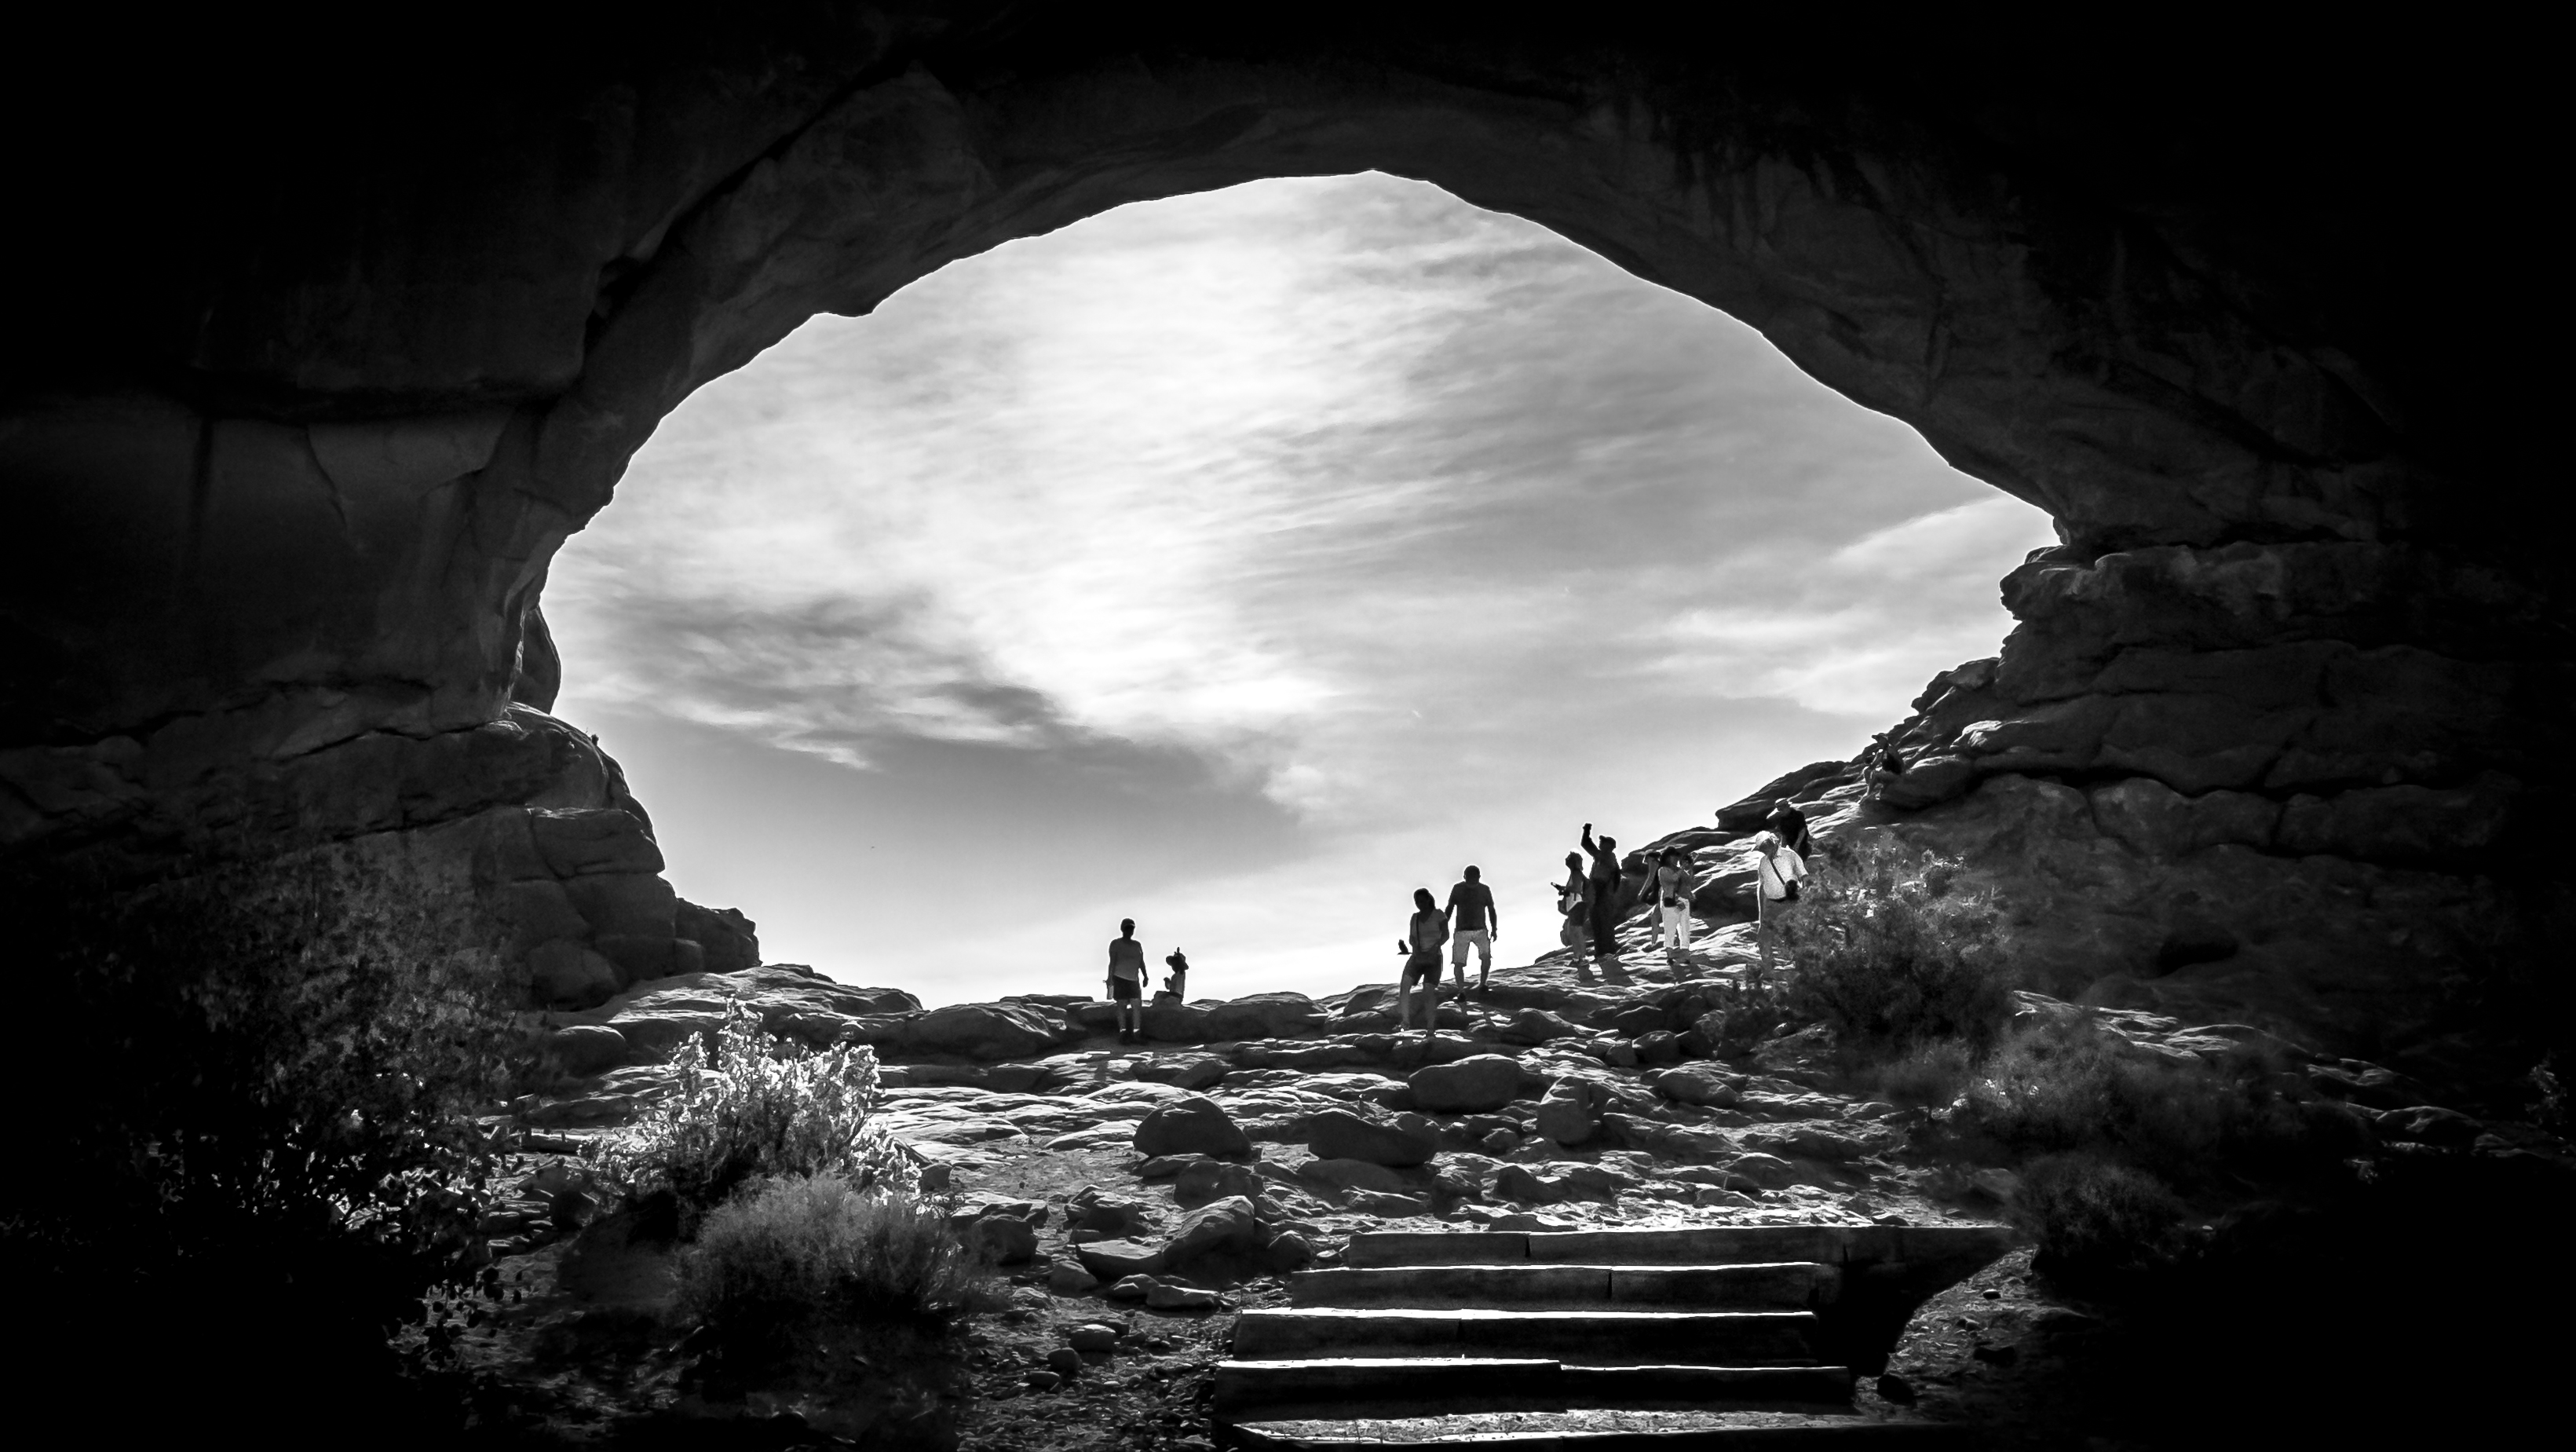
nature, rock, silhouette, mountain, light, cloud, black and white, people, sky, white, photography, sunlight, desert, window, dark, formation, arch, cave, natural, park, shadow, usa, darkness, black, monochrome, climb, bw, national, west, clouds, american, stairs, eye, arches, utah, bushes, dragon, all, surreal, western, cool photo, w, lightr, monochrome photography